Battle of Myeongnyang

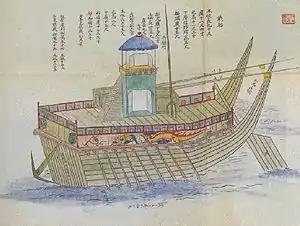
Panokseon

Admiral Yi studied numerous sites for his last stand with the Japanese navy and decided on luring them into the Myeongnyang Strait. The Japanese would clearly enter the strait when the tide was favorable and so he did not want to fight south of the strait, with the current at the attacker's advantage. Instead he wanted to fight in the waters just north of the strait, where the currents were calmer. The strait had very strong currents that flowed at approximately 10 knots, first in one direction, then in the opposite direction, in three-hour intervals. Yi realized that he could use the unique condition as a force multiplier. The narrowness of the strait would prevent the Joseon fleet from being flanked by the numerically superior enemy fleet, and the roughness of the currents prevented the Japanese from effectively maneuvering, forcing them to attack in smaller groups and making it difficult to close in with the Korean ships. Furthermore, once the tide changed, the flow of the current would in effect push the Japanese away from Yi's fleet and the momentum could be harnessed to increase the effectiveness of a counterattack.